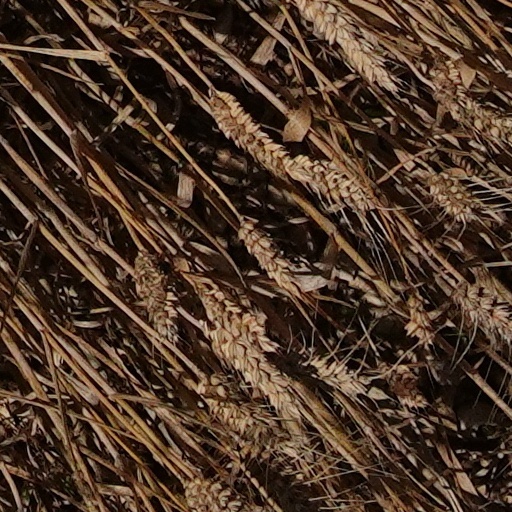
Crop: wheat